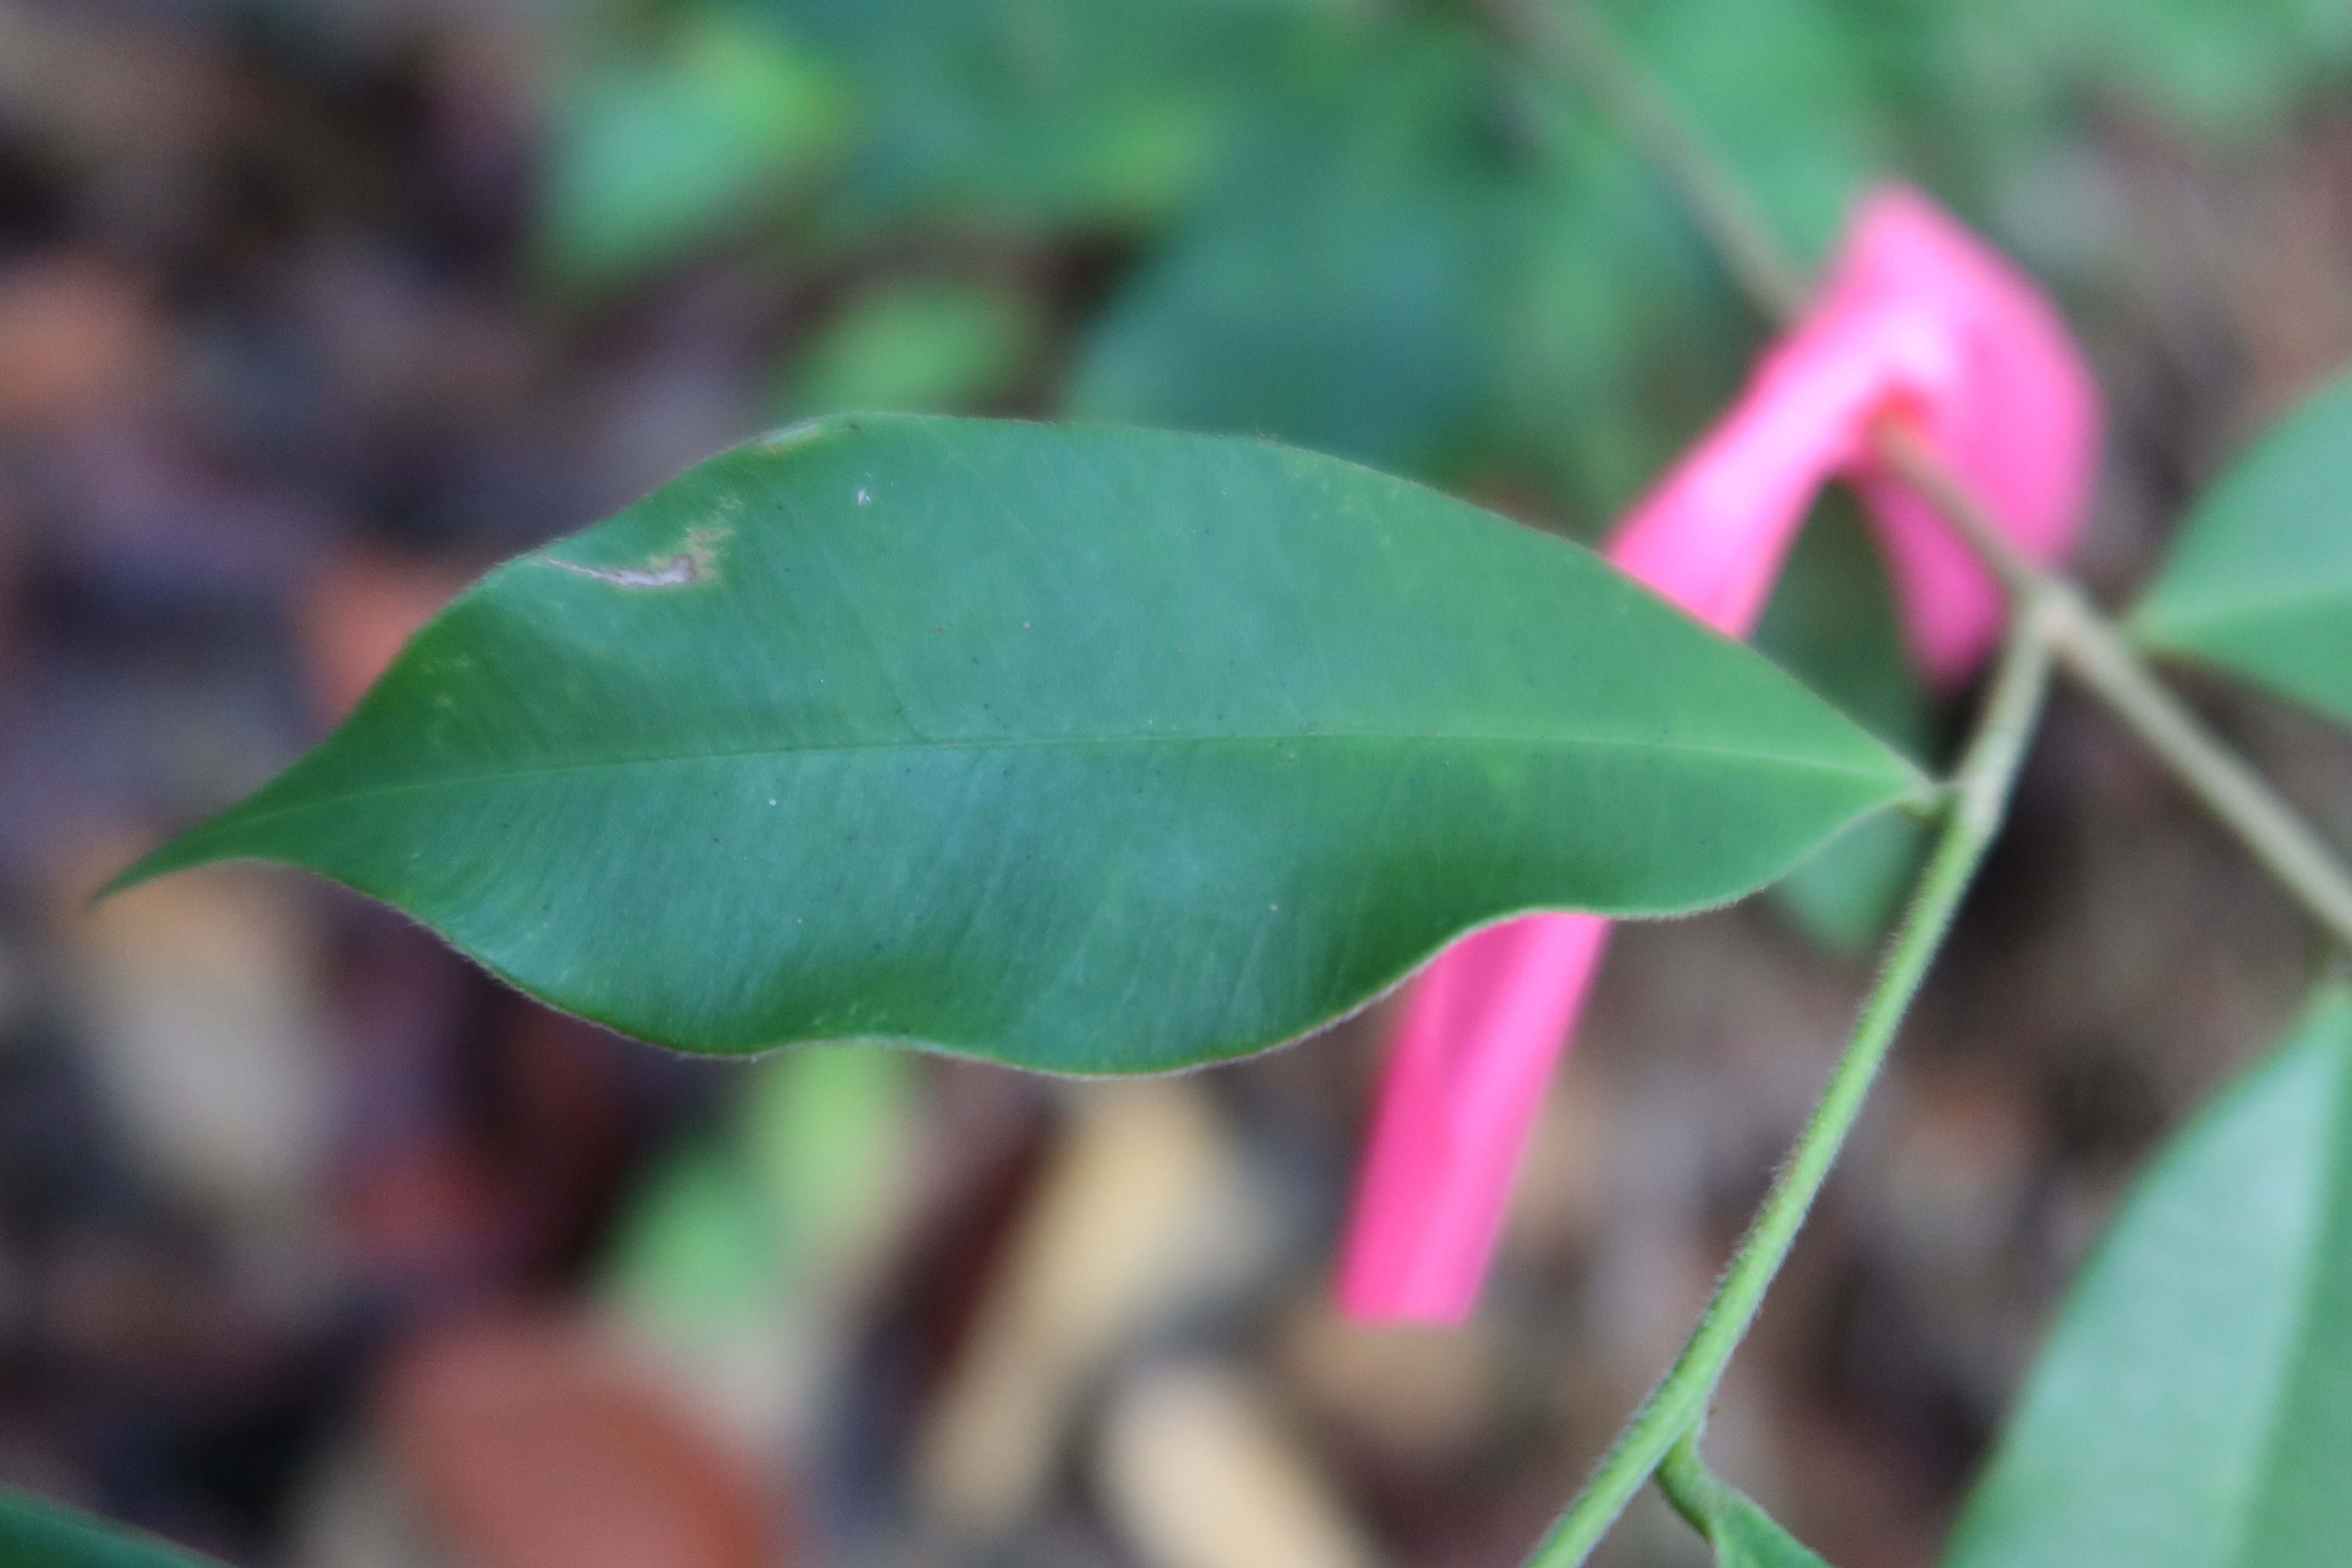
Label: Brown spots